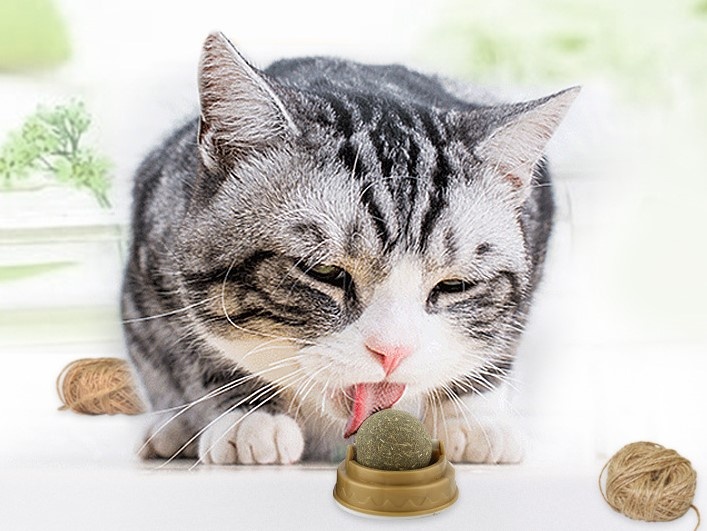
Kedi Otu Oyun Topu
KEDİ OTU OYUN TOPU﻿Kedinizin bağımlısı olacağı bir oyuncaktan bahsediyoruz.Kedinizin verdiği tepkilere ve mutluluğuna şaşıracaksınız.Çift taraflı bantı sayesinde ürünü herhangi bir yere kolaylıkla yapıştırabilirsiniz ve yapıştığı zemine zarar vermeden çıkarabilirsiniz.Ürün Ölçüleri5 cm çap * 4 cm yükseklik
Brand: GELDIYOR
Category: Animals & Pet Supplies > Pet Supplies > Cat Supplies > Cat Toys > Puzzles & Treat-Dispensing Toys